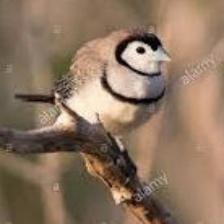
Species: DOUBLE BARRED FINCH
Scientific name: TAENIOPYGIA BICHENOVII
ImageNet parent category: house_finch